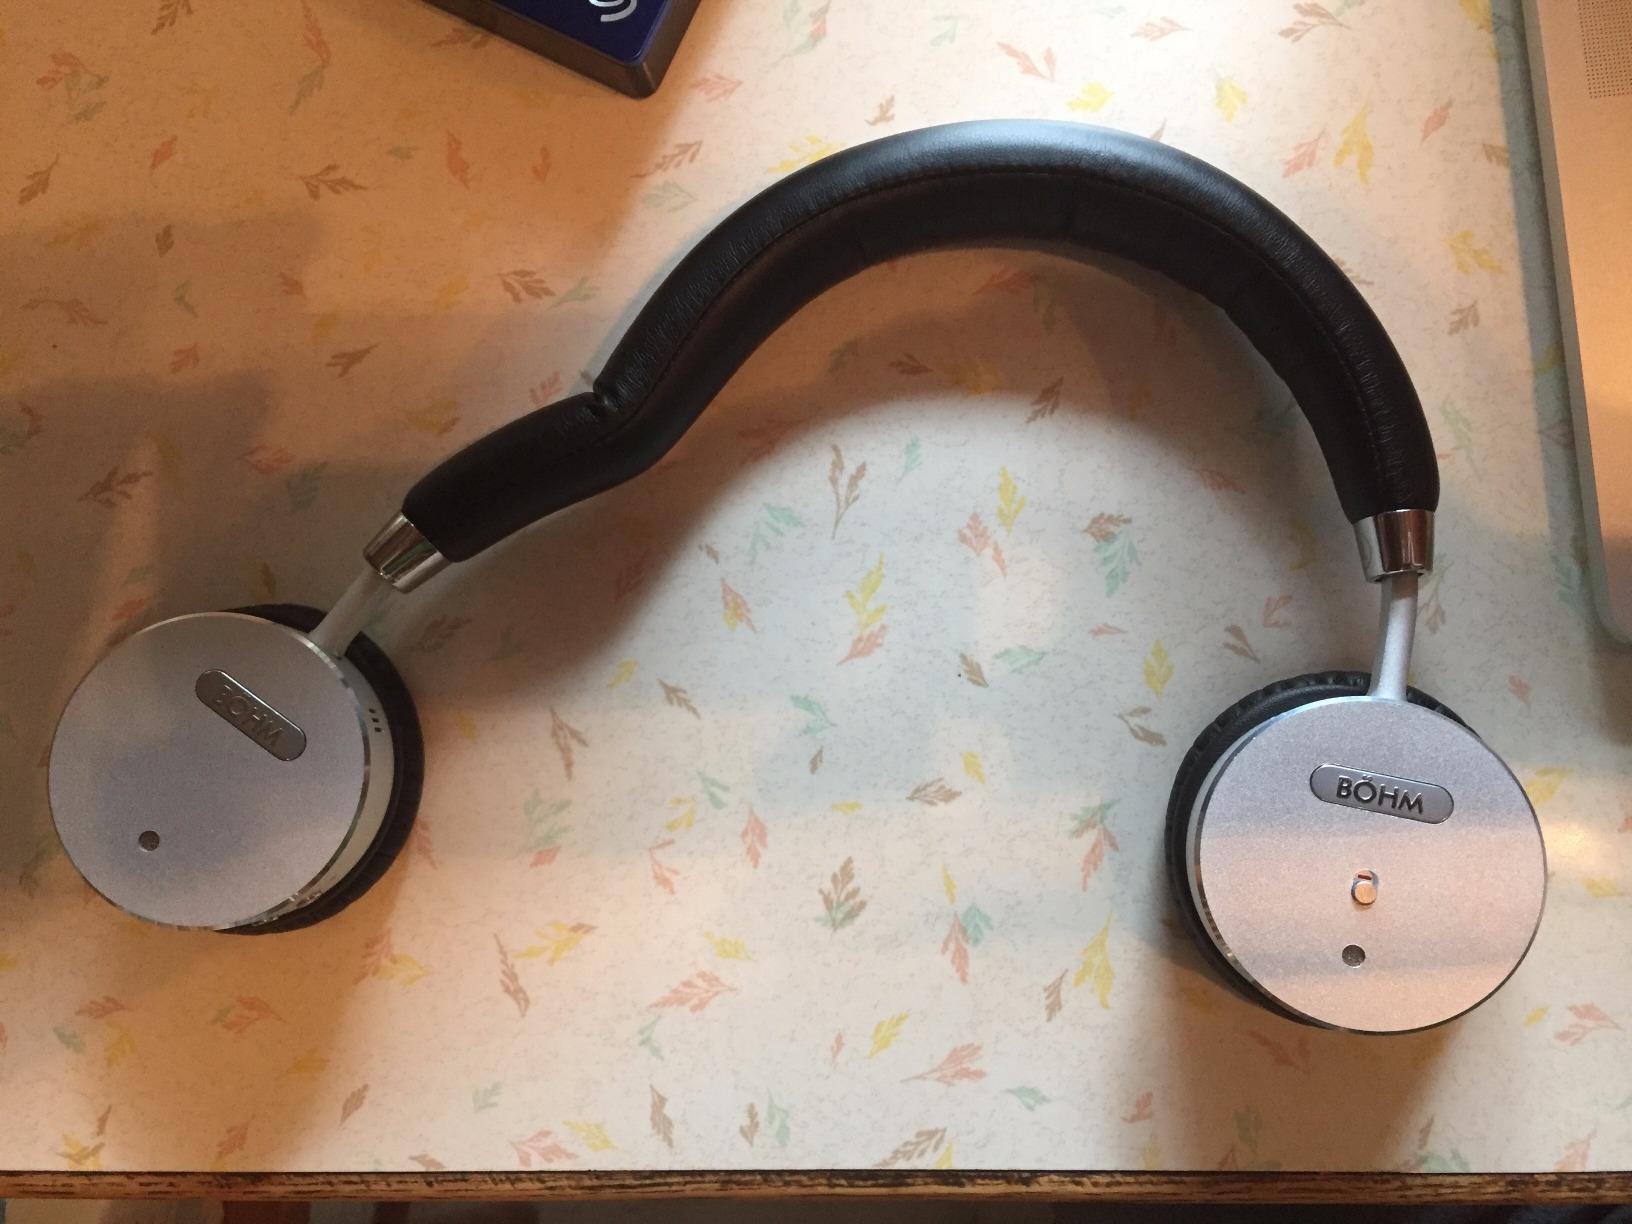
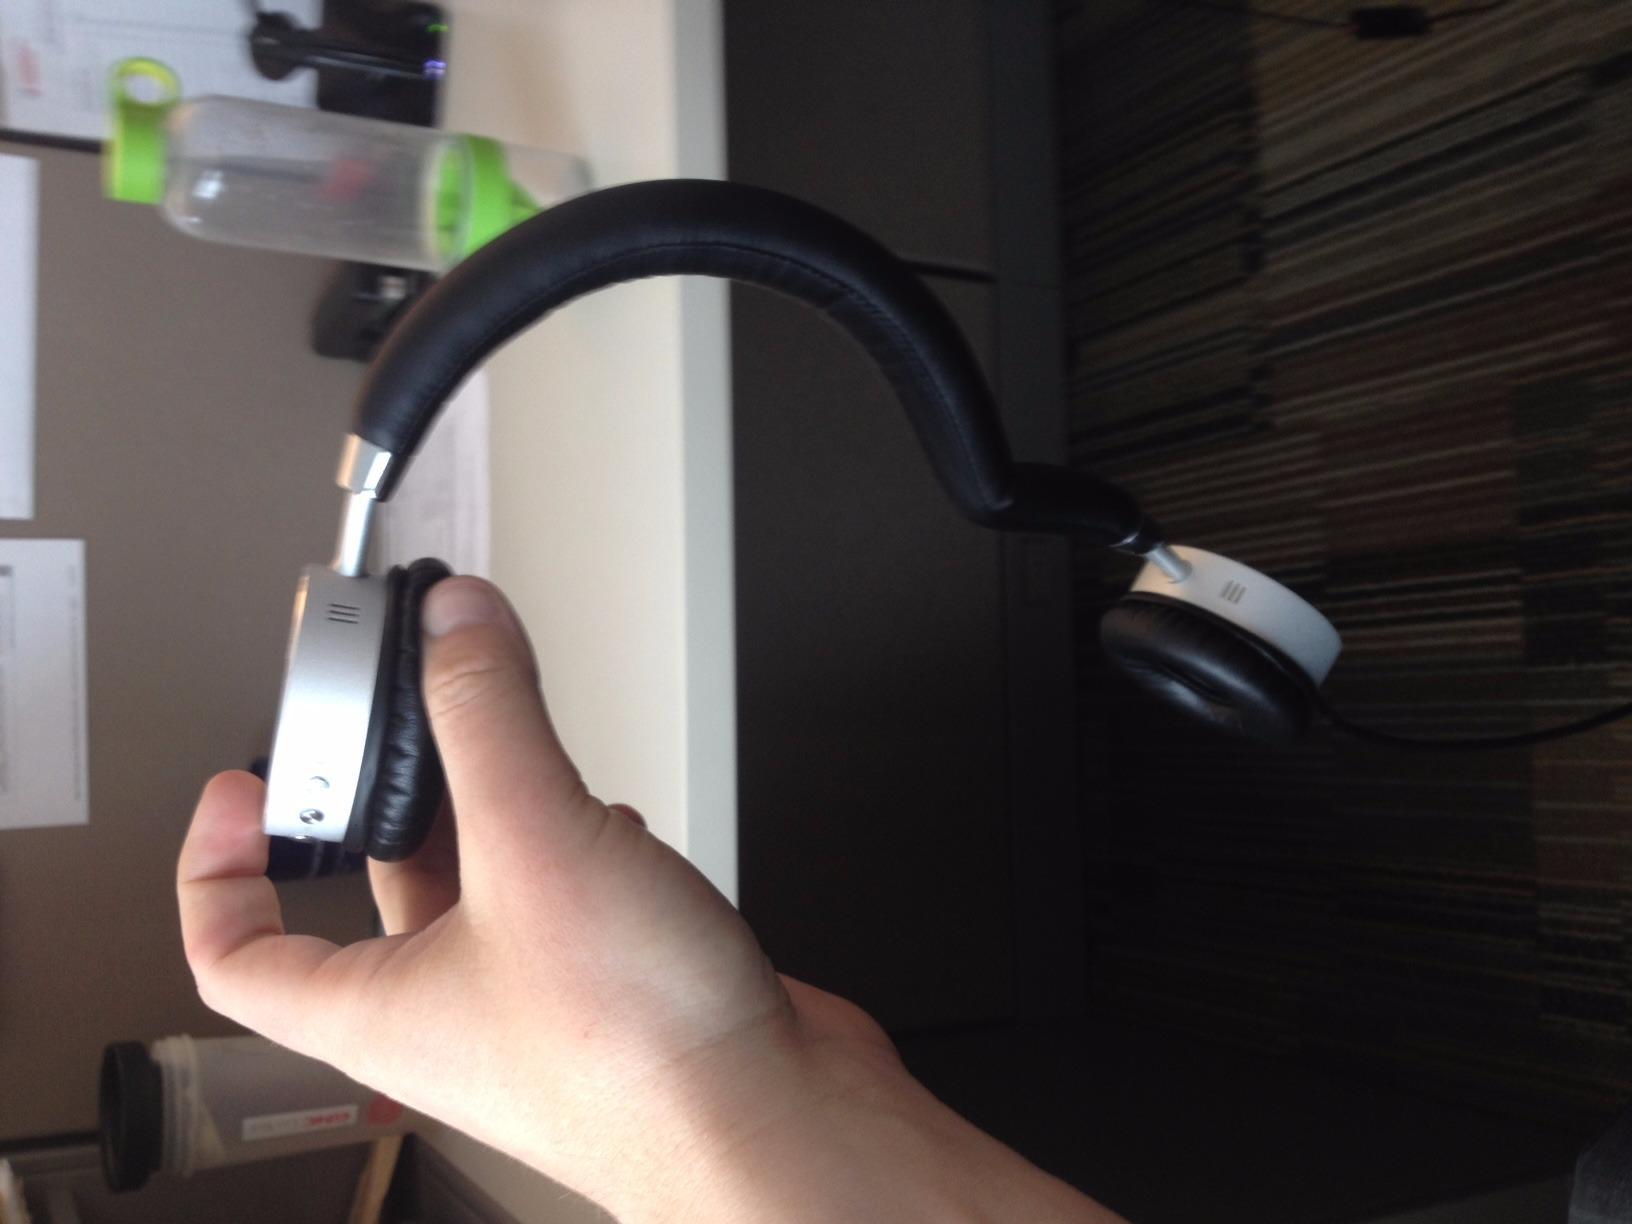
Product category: headphones
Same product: yes